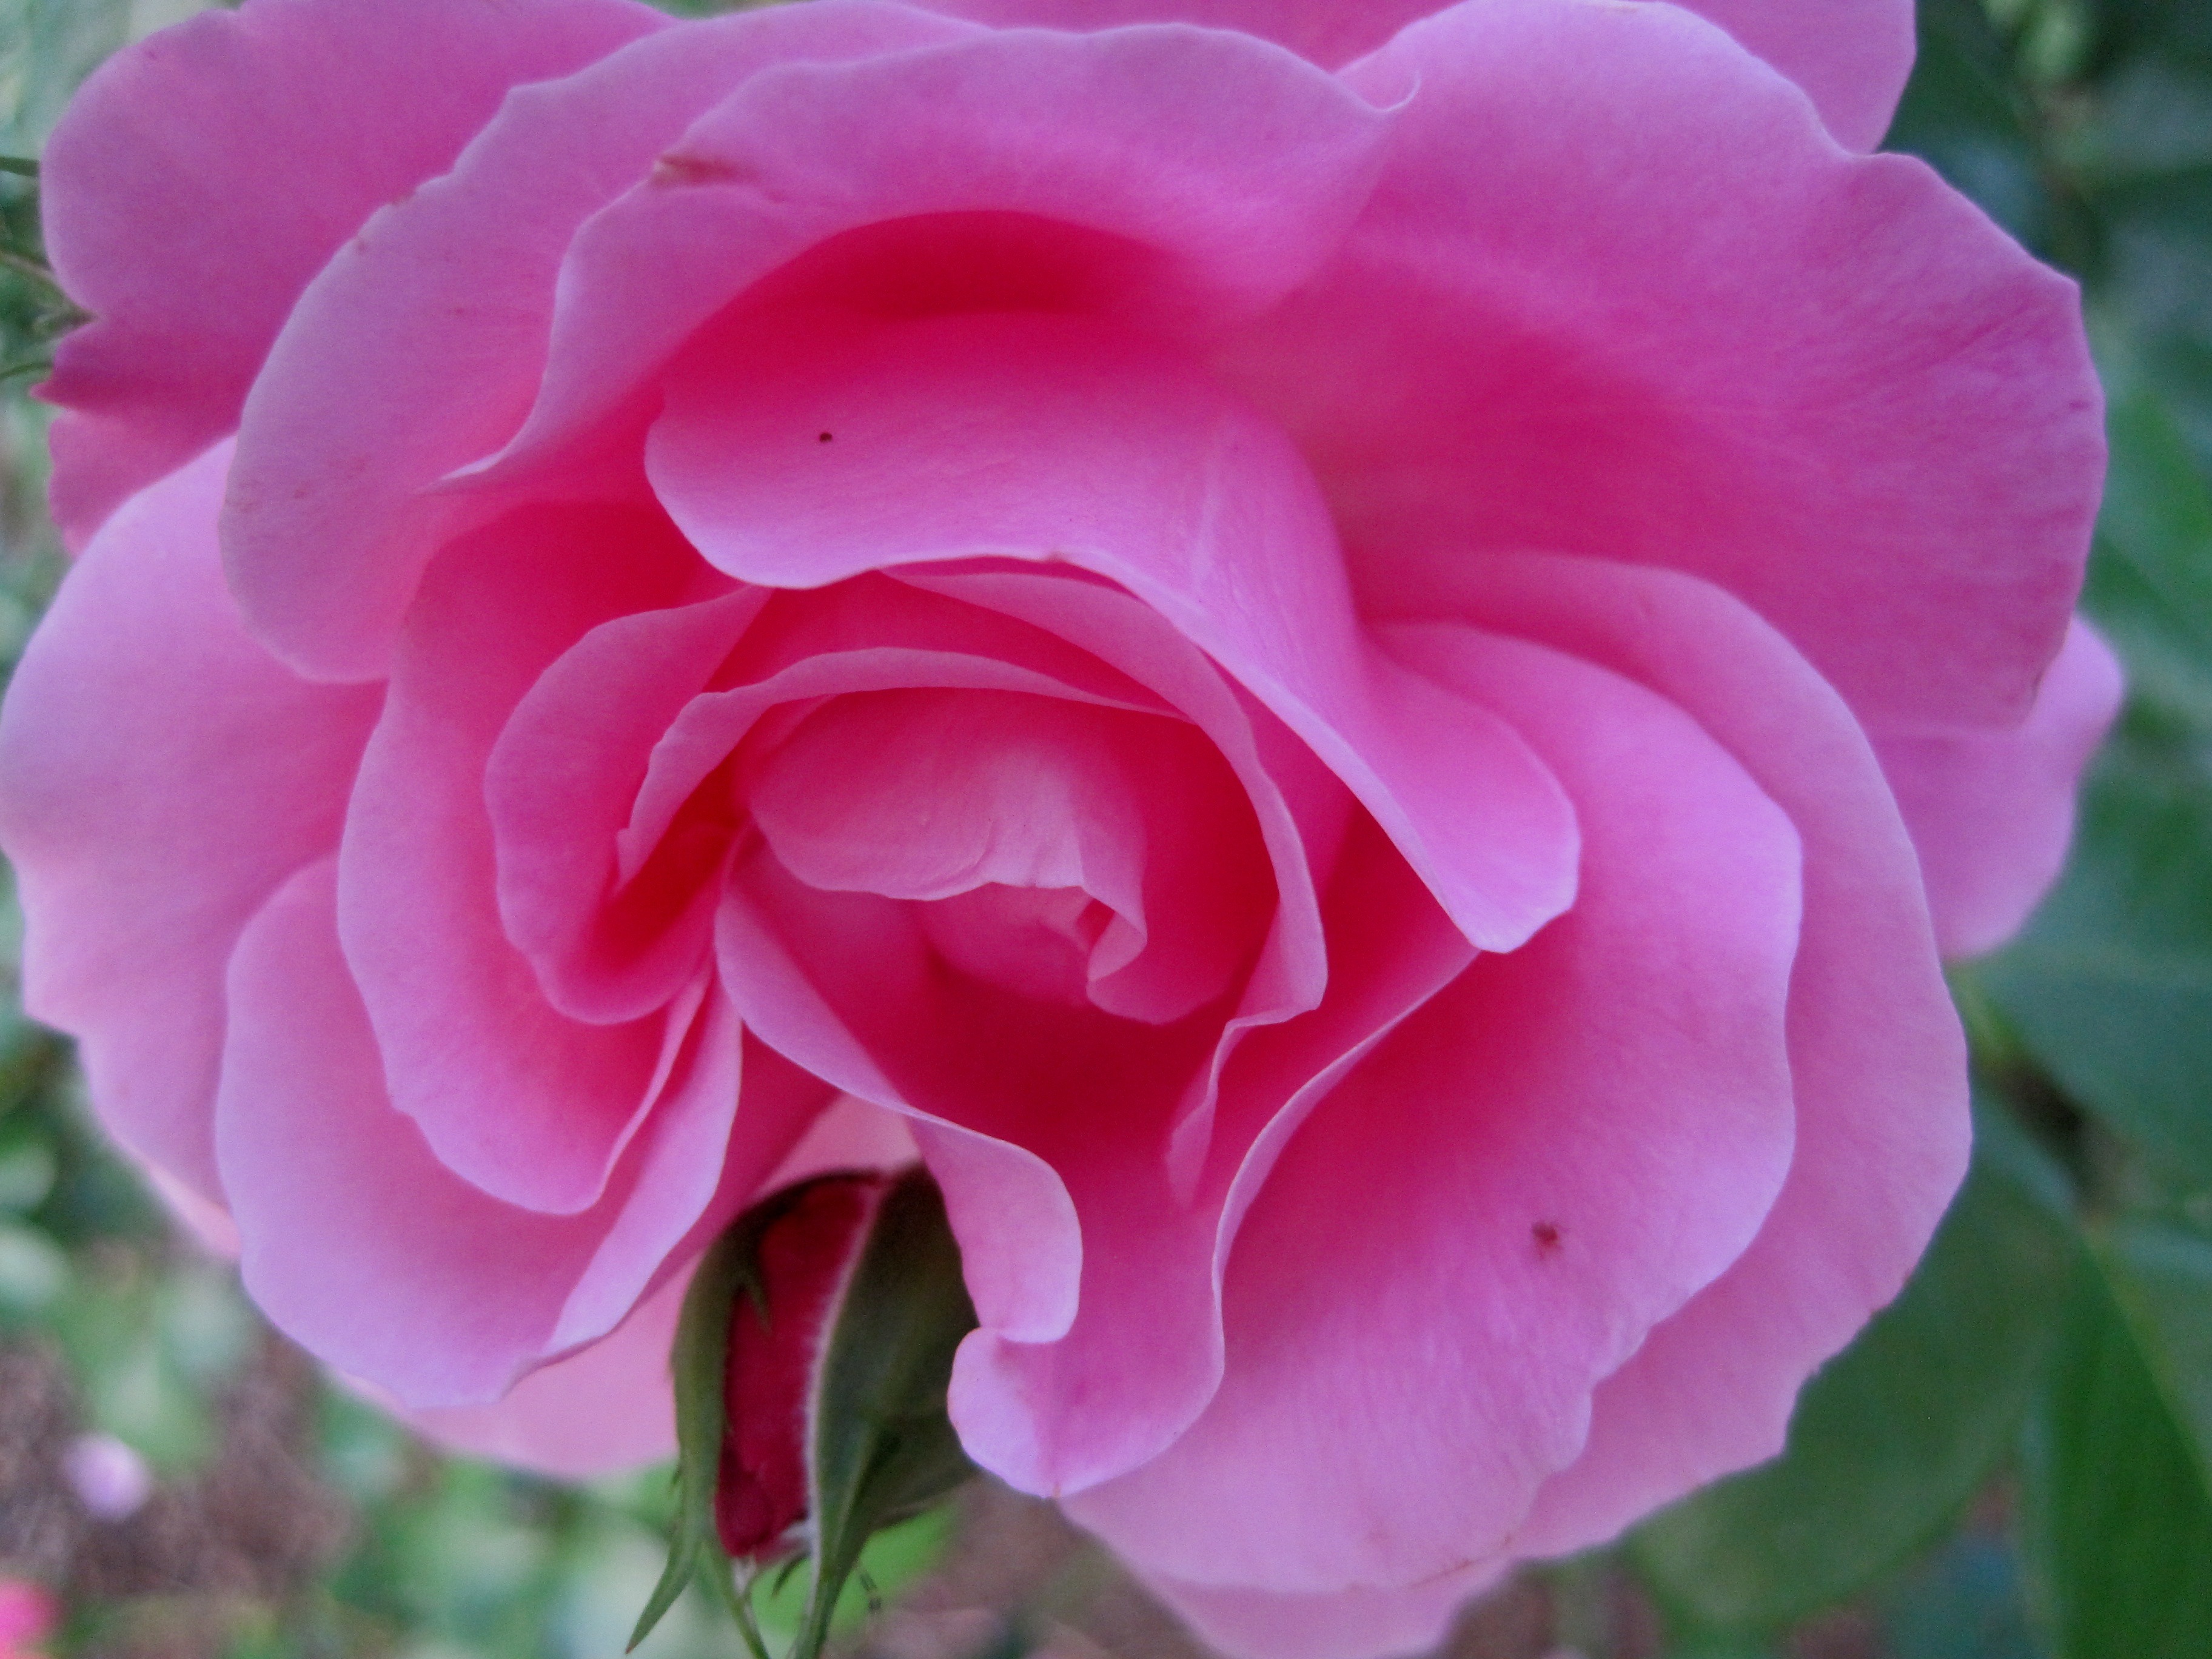
open, plant, flower, petal, bloom, rose, pink, petals, soft, delicate, bud, floribunda, green leaves, flowering plant, garden roses, rose family, deep pink, land plant, rosa centifolia